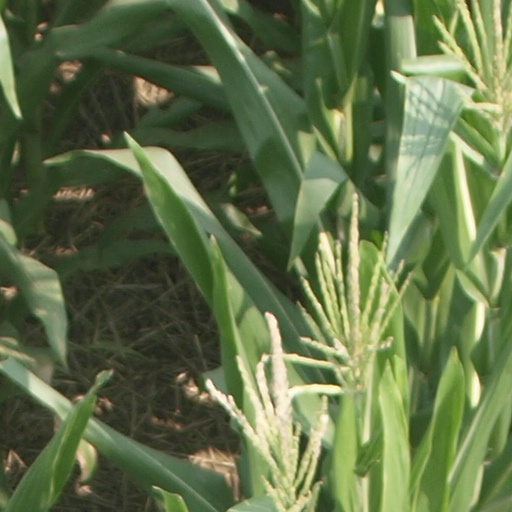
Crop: maize; corn